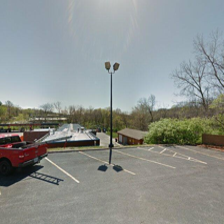
Label: streetView